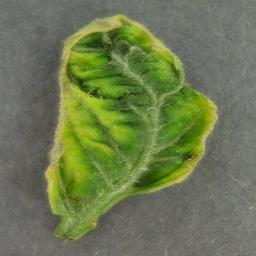
Label: Tomato___Tomato_Yellow_Leaf_Curl_Virus